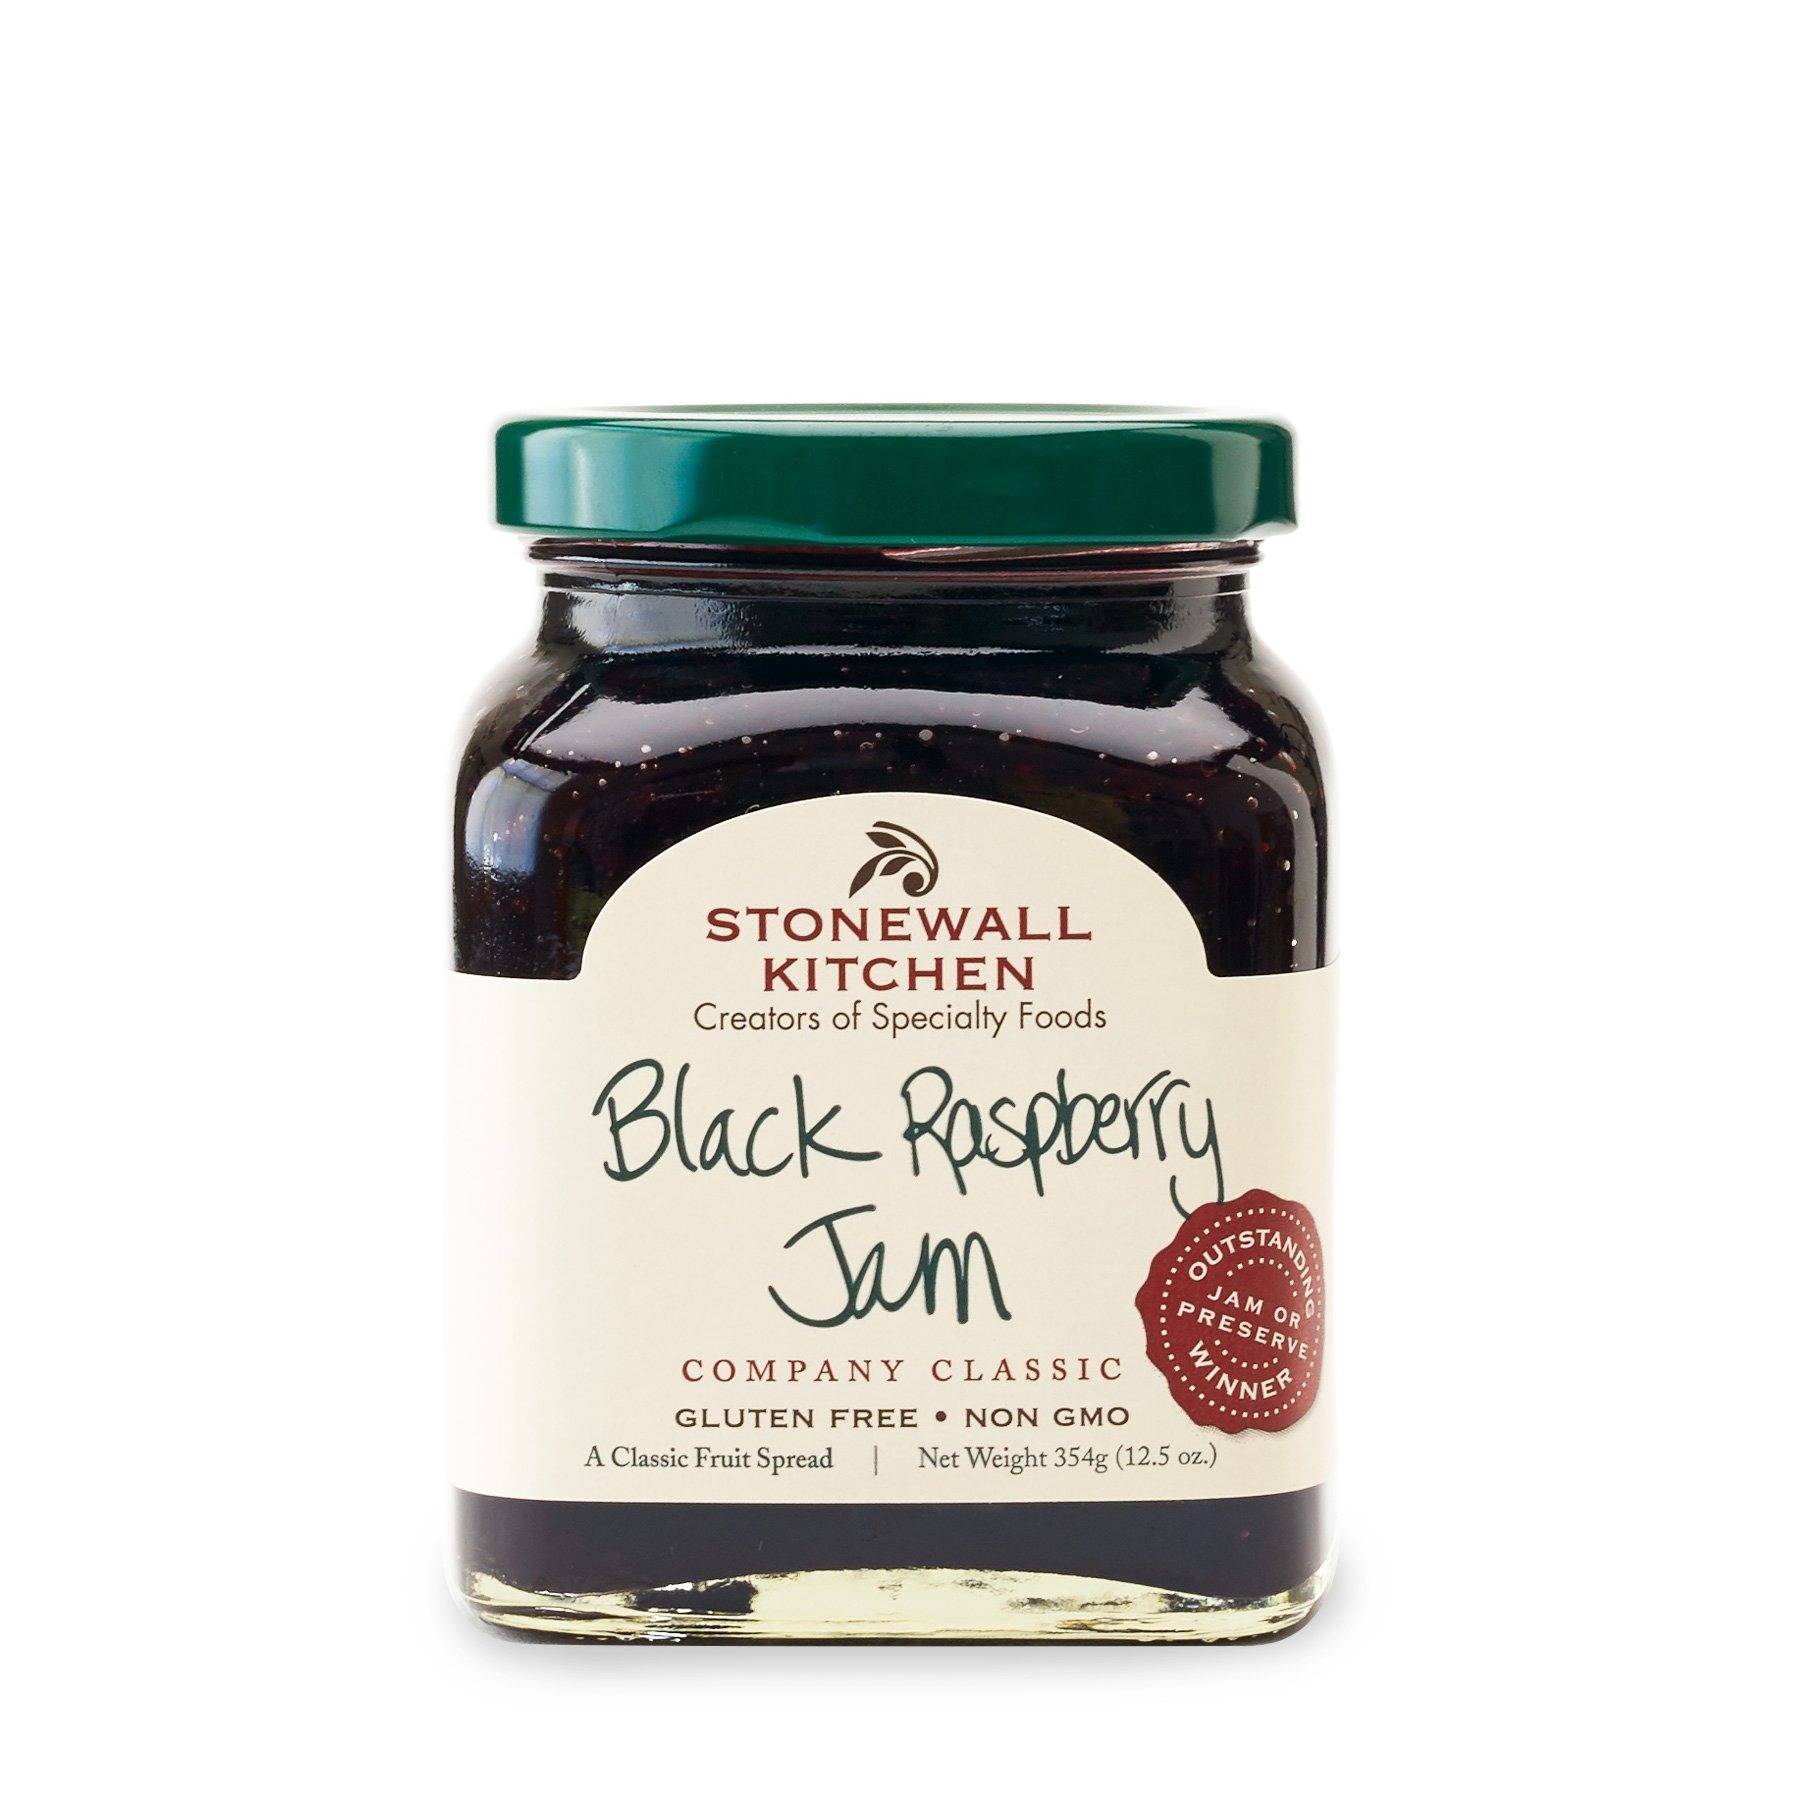
Item Name: Stonewall Kitchen Black Raspberry Jam, 12.5 ounces
Bullet Point 1: Stonewall Kitchen Black Raspberry Jam, 12.5 ounces
Bullet Point 2: A must have for the pantry; Top breakfast pastries, toast or waffles and pancakes
Bullet Point 3: A truly exceptional jam bursting with the juicy flavor of ripened black raspberries
Bullet Point 4: Use as a perfect complement to roasted chicken or pork
Bullet Point 5: Stonewall Kitchen Family of Brands: Our award winning line of gourmet food, home goods, and gifts are loved around the world. Featuring brands such as Legal Sea Foods, Michel Design Works, Montebello, Napa Valley Naturals, Stonewall Home, Stonewall Kitchen, Urban Accents, Vermont Coffee Company, Vermont Village, and Village Candle
Bullet Point 6: About Us: It all started in 1991 at a local farmers' market with a few dozen items that we'd finished hand-labeling only hours before. Fast-forward to today and Stonewall Kitchen is now home to an ever-growing family of like-minded lifestyle brands! Expertly made with premium ingredients, our products are the result of decades spent dreaming up, testing and producing only the very best in specialty foods and fine home living.
Value: 12.5
Unit: Ounce

Price: 16.67